1951 in the Philippines

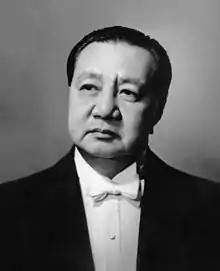
President Elpidio Quirino

As per Act No. 2711 section 29, issued on March 10, 1917, any legal holiday of fixed date falls on Sunday, the next succeeding day shall be observed as legal holiday. Sundays are also considered legal religious holidays. Bonifacio Day was added through Philippine Legislature Act No. 2946. It was signed by then-Governor General Francis Burton Harrison in 1921. On October 28, 1931, the Act No. 3827 was approved declaring the last Sunday of August as National Heroes Day.